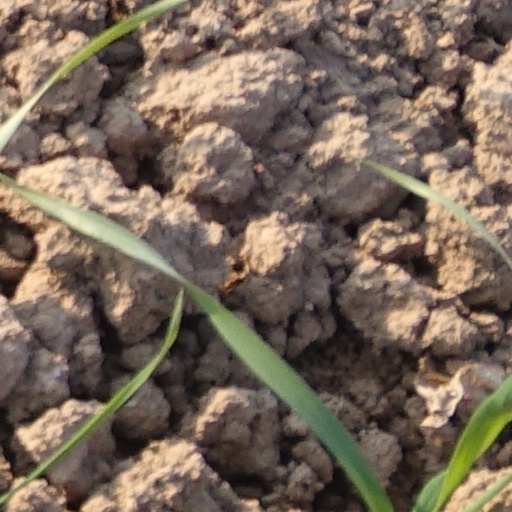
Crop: wheat